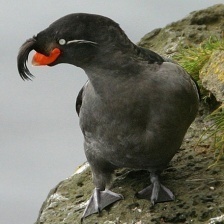
Species: CRESTED AUKLET
Scientific name: AETHIA CRISTATELLA